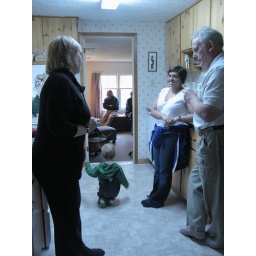
Karen, Renee &amp;amp; Ron in kitchen while Max plays on floor